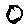
Label: 0